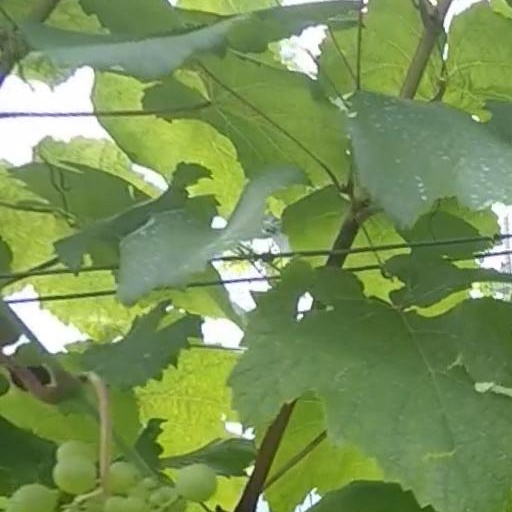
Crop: grape